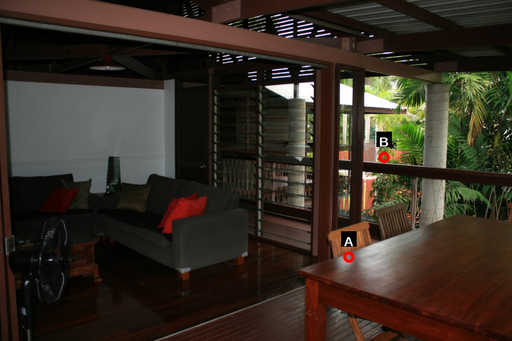
Question: Two points are circled on the image, labeled by A and B beside each circle. Which point is closer to the camera?
Select from the following choices.
(A) A is closer
(B) B is closer
Answer: A